Iowa

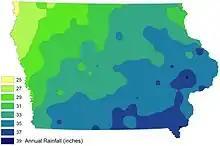
Iowa annual rainfall, in inches; as of 2009

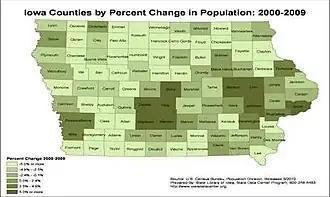
Percent population changes by counties in Iowa, 2000–2009; dark green counties have gains of more than 5%

Iowa has a humid continental climate throughout the state (Köppen climate classification "Dfa") with extremes of both heat and cold. The average annual temperature at Des Moines is ; for some locations in the north, such as Mason City, the figure is about , while Keokuk, on the Mississippi River, averages . Snowfall is common, with Des Moines getting about 26 days of snowfall a year, and other places, such as Shenandoah getting about 11 days of snowfall in a year.